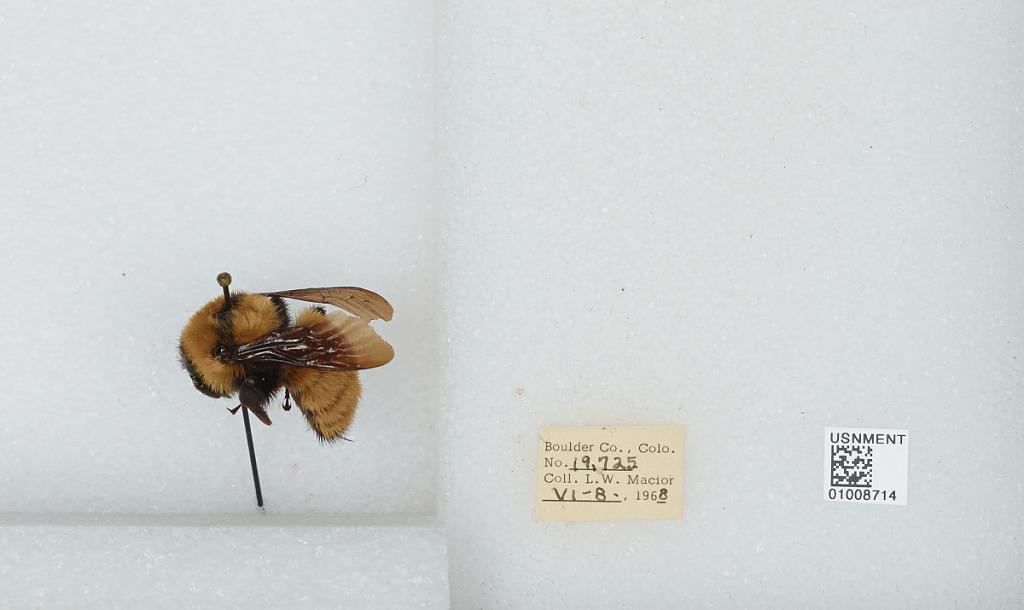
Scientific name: Bombus (Fervidobombus) fervidus fervidus (Fabricius)
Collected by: L. Macior
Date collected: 1968-6-8
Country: United States
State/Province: Colorado
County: Boulder
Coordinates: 40.09, -105.36